Lichères-sur-Yonne

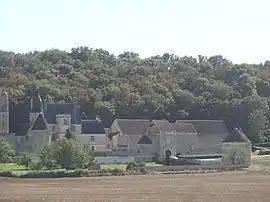
Faulin Castle in Lichères-sur-Yonne

Lichères-sur-Yonne is a commune in the Yonne department in Bourgogne-Franche-Comté in north-central France.